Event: Nepal Earthquake
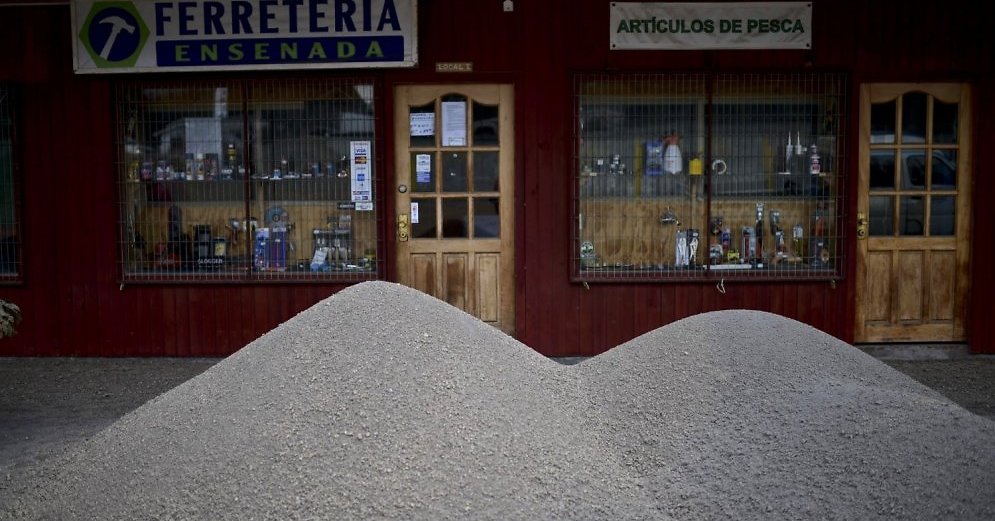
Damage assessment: no_damage